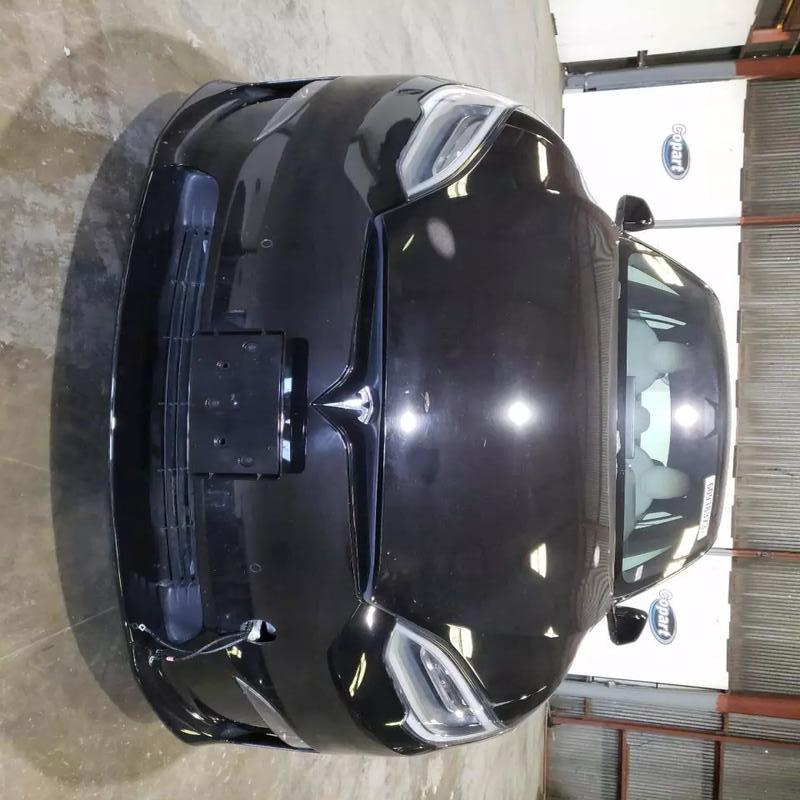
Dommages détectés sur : capot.
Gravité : mineur